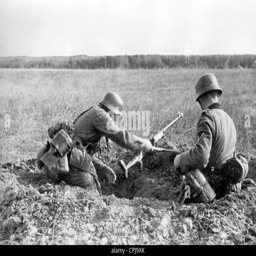
soldiers dig a hole for cover